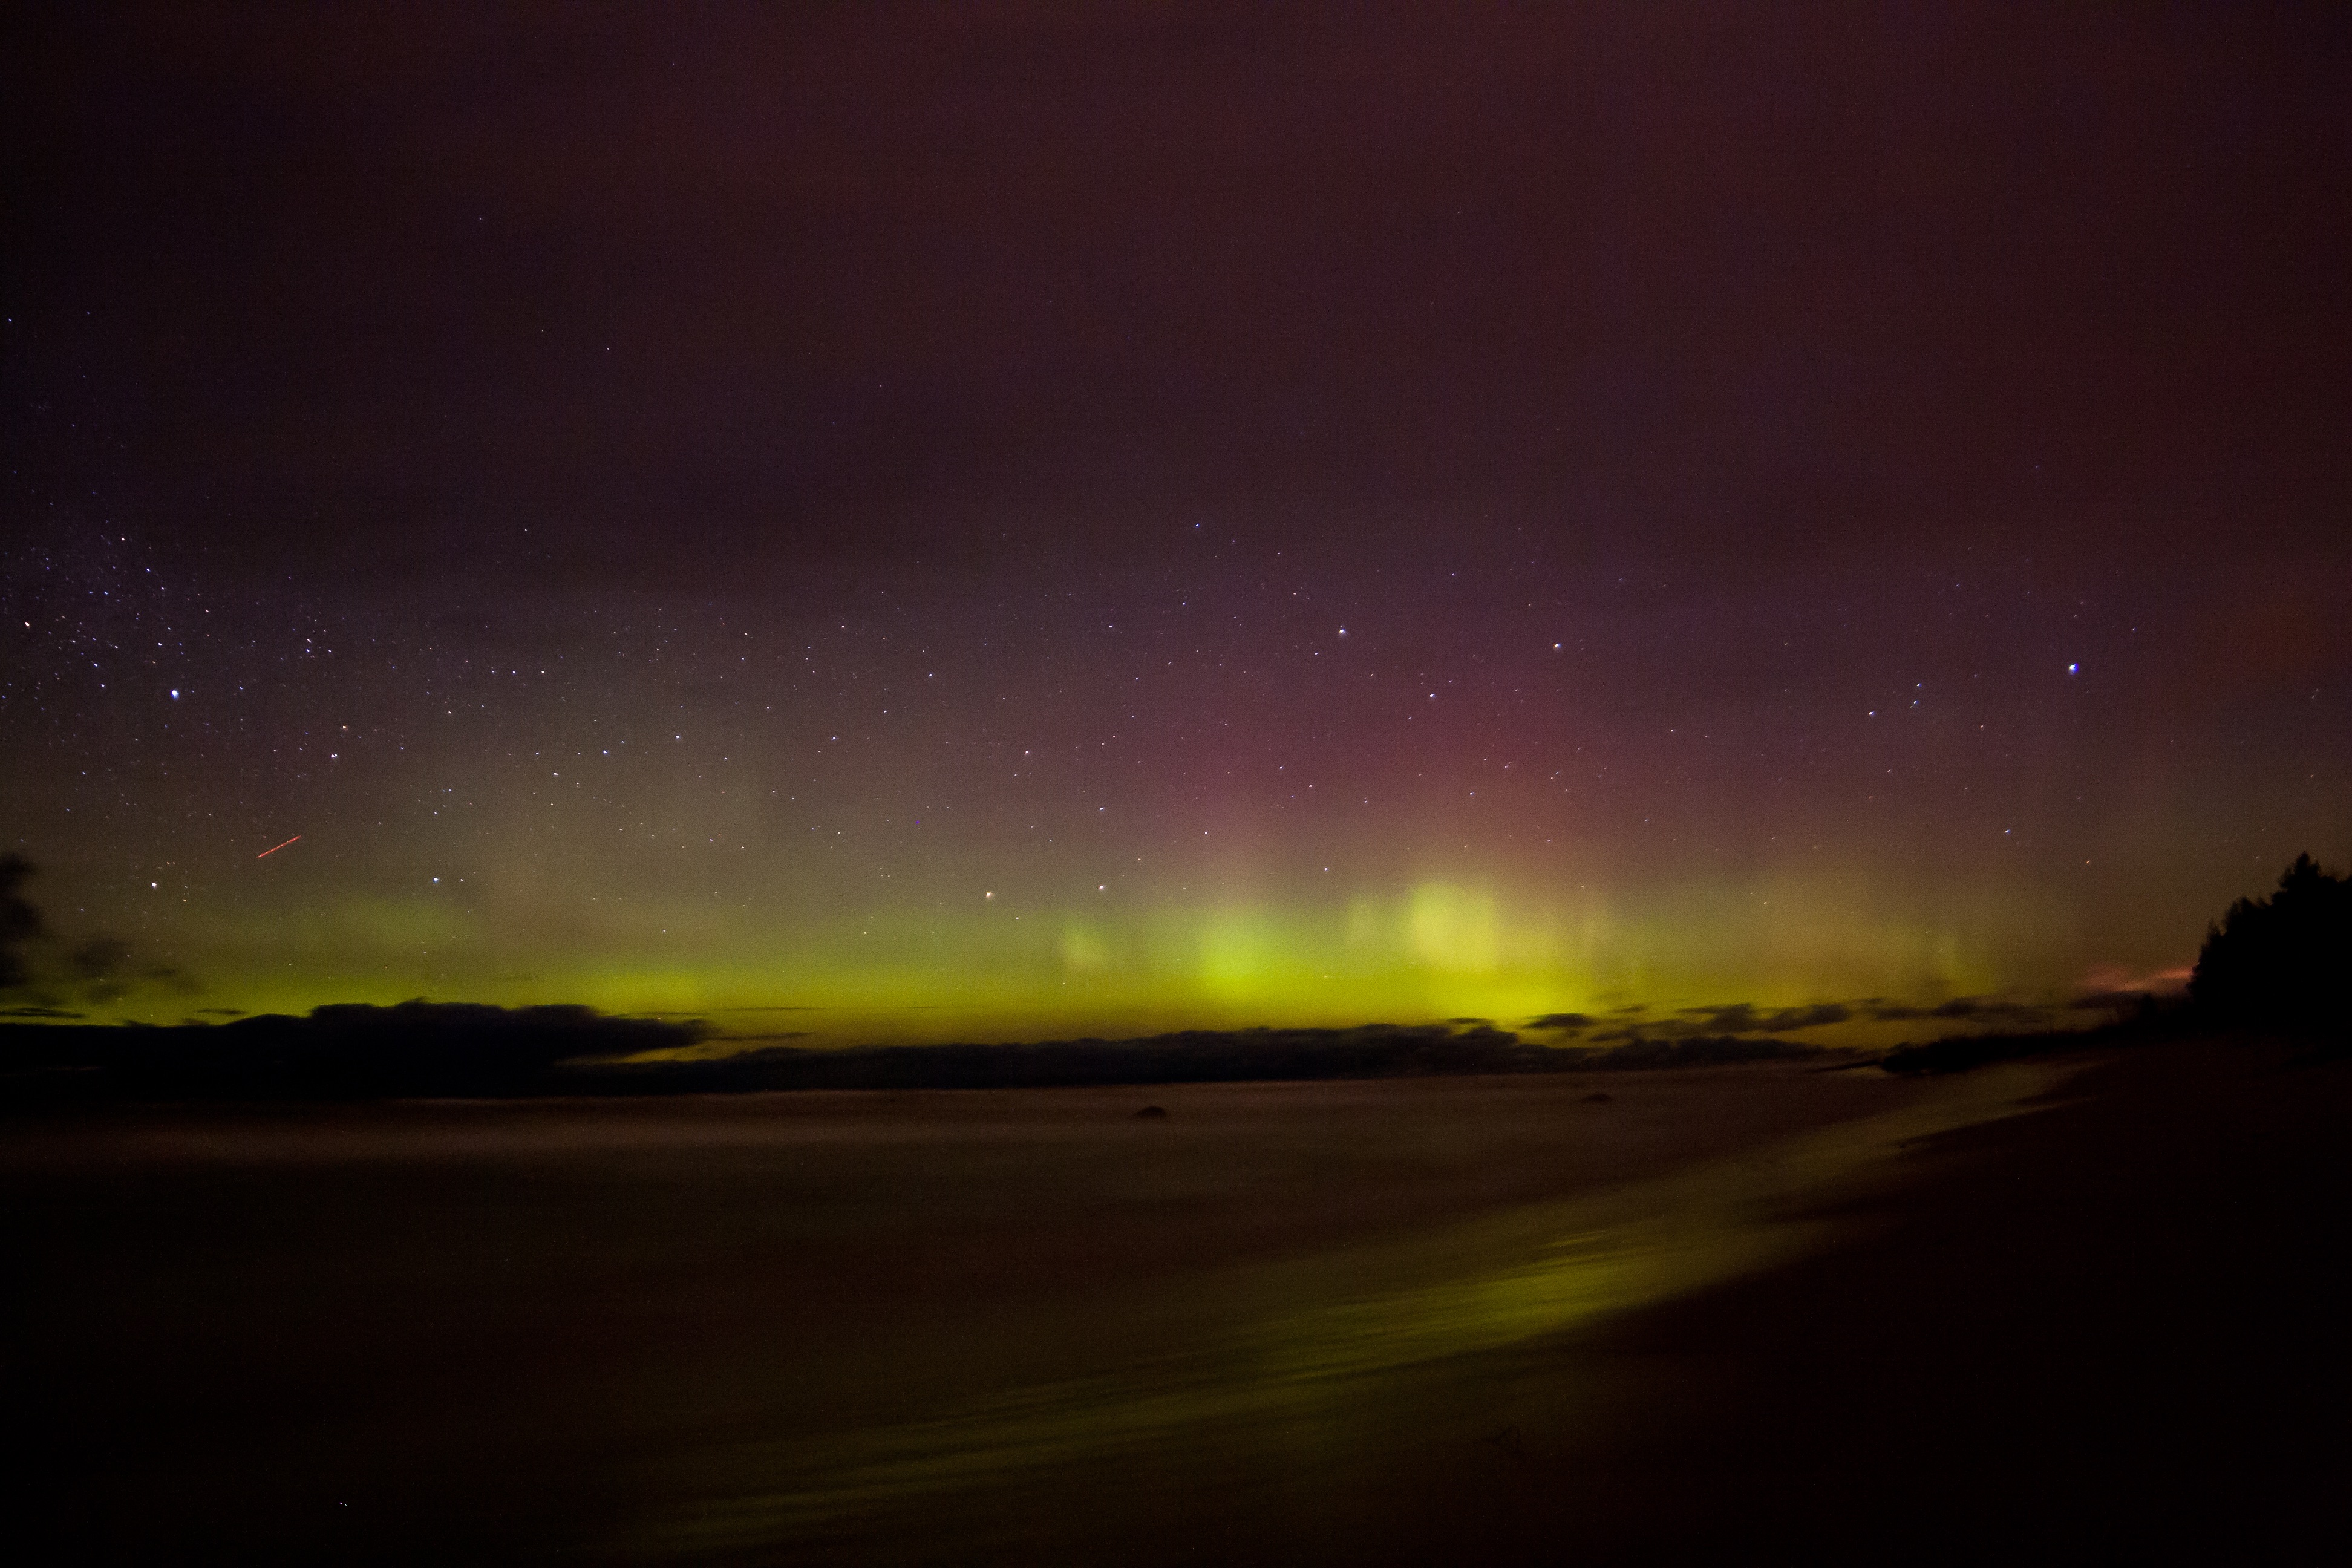
night, atmosphere, aurora